Middle-earth: Shadow of War

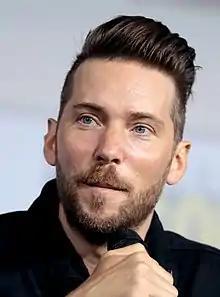
Troy Baker returned from the first game as the voice for Talion, the game's protagonist. He also served as the game's motion capture director.

"Shadow of War" continues the narrative from "Shadow of Mordor", following undead ranger Talion (Troy Baker) who is still infused with the spirit of the elf lord Celebrimbor (Alastair Duncan). Talion and Celebrimbor travel to Mount Doom, where they forge a new Ring of Power that is free of Sauron's corruption. However, once the Ring is forged, Celebrimbor is abducted and held hostage by Shelob (Pollyanna McIntosh), who asks Talion to hand over the Ring in exchange for Celebrimbor. Talion reluctantly agrees and gives the Ring to Shelob, who claims they have a common enemy in Sauron. She uses the Ring to see into the future and directs Talion to the last Gondorian stronghold near Mordor, Minas Ithil. The city is under siege by Sauron's forces, due to the city's possession of a valuable Palantír that allows whoever possesses it to see anything they wish, making it either a valuable tool for Celebrimbor or a powerful weapon for Sauron.